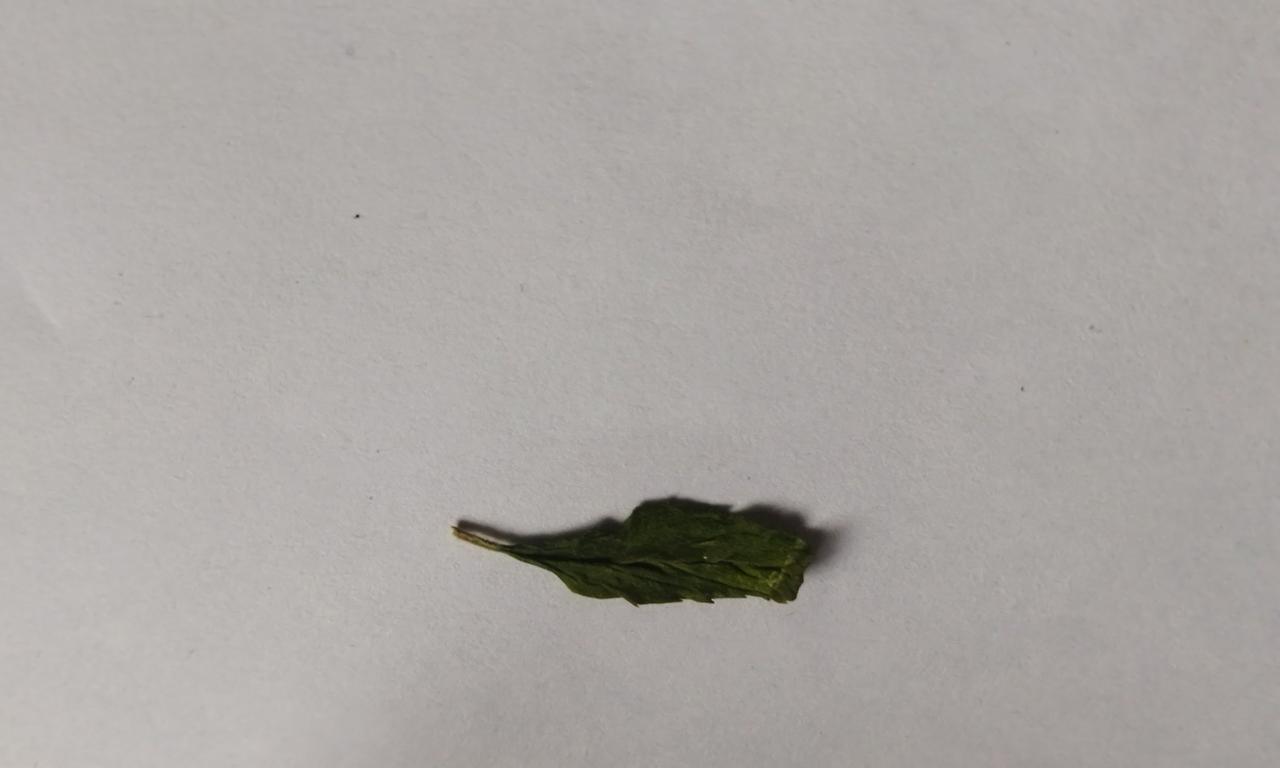
Label: Dried